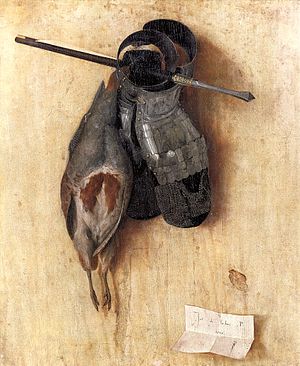
Trompe-l’œil / Frontløbere inden for trompe l’oeil
Jacopo de'Barbari, "Agerhøne, jernhandsker og armbrøstbolt", 1504
Trompe l'œil er en genre inden for kunsten, der siden antikken har været en udbredt fremstillingsmåde, som forsøger at gøre det umuligt for øjet at skelne mellem et malet og et virkeligt objekt.